Jeep Grand Cherokee (WJ)

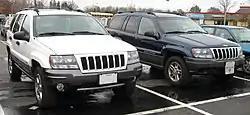
Pre- and post-facelifted WJ Grand Cherokees, right and left respectively

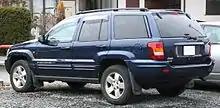
Jeep Grand Cherokee Limited

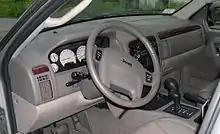
Dashboard

The Laredo served as the base Grand Cherokee trim level from August 1998 to 2004, and still continues to be the base Grand Cherokee trim level to this day. The Laredo offered these features as standard equipment: the 4.0L Power-Tech I6 engine, a four-speed automatic transmission, sixteen-inch alloy wheels, an AM/FM stereo with cassette and CD player (1998-2001) or CD players (2001-2004), wood interior trim (1998-2000) or aluminum interior trim (2000-2004), keyless entry, power windows and door locks, cloth seating surfaces, air conditioning, a split-folding 60/40 rear bench seat, gray-painted front and rear bumpers and body-side cladding trim panels, and more. After MY1999, the Laredo 26D Package was dropped, leaving the Laredo 26E/28E Packages as the base Grand Cherokee packages, and adding a standard overhead Electronic Vehicle Information Center (EVIC/VIC) and overhead console. Many features that were available on the luxurious Limited trim could also be optioned on the base Laredo trim. For 2001 only, a New England Special Group was available for Grand Cherokees equipped with the 26E Package. The package, which was indicated by the sales code ACJ, added features to the base model Grand Cherokee such as P235/65R17 BSW all-season performance tires, seventeen-inch sport alloy wheels (both options of which were also available with the 26S and 28S Packages), an AM/FM stereo with cassette and CD players with integrated remote CD changer controls, and a 3.73 rear axle ratio. The New England Special Group was available exclusively in select Northeastern states.